Armada (gamer)

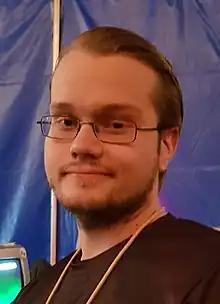
Armada in 2018

Adam Lindgren (born 28 March 1993), known by his handle Armada, is a Swedish former professional "Super Smash Bros." player. He is widely considered one of the greatest "Super Smash Bros. Melee" players of all time. He is also the greatest "Melee" Peach player of all time. Lindgren has won several major tournaments: he is a three-time champion of GENESIS, two-time champion of EVO, two-time champion of Apex and one-time champion of The Big House. Considered one of the "Five Gods" of "Melee", alongside Jason "Mew2King" Zimmerman, Joseph "Mang0" Marquez, Juan "Hungrybox" DeBiedma, and Kevin "PPMD" Nanney, Lindgren was ranked one of the top two "Melee" players in the world every year from the beginning of formal rankings in 2013 until his retirement from singles tournaments in 2018, with Lindgren ranked as the number one "Melee" player in the world in 2015 and 2016.